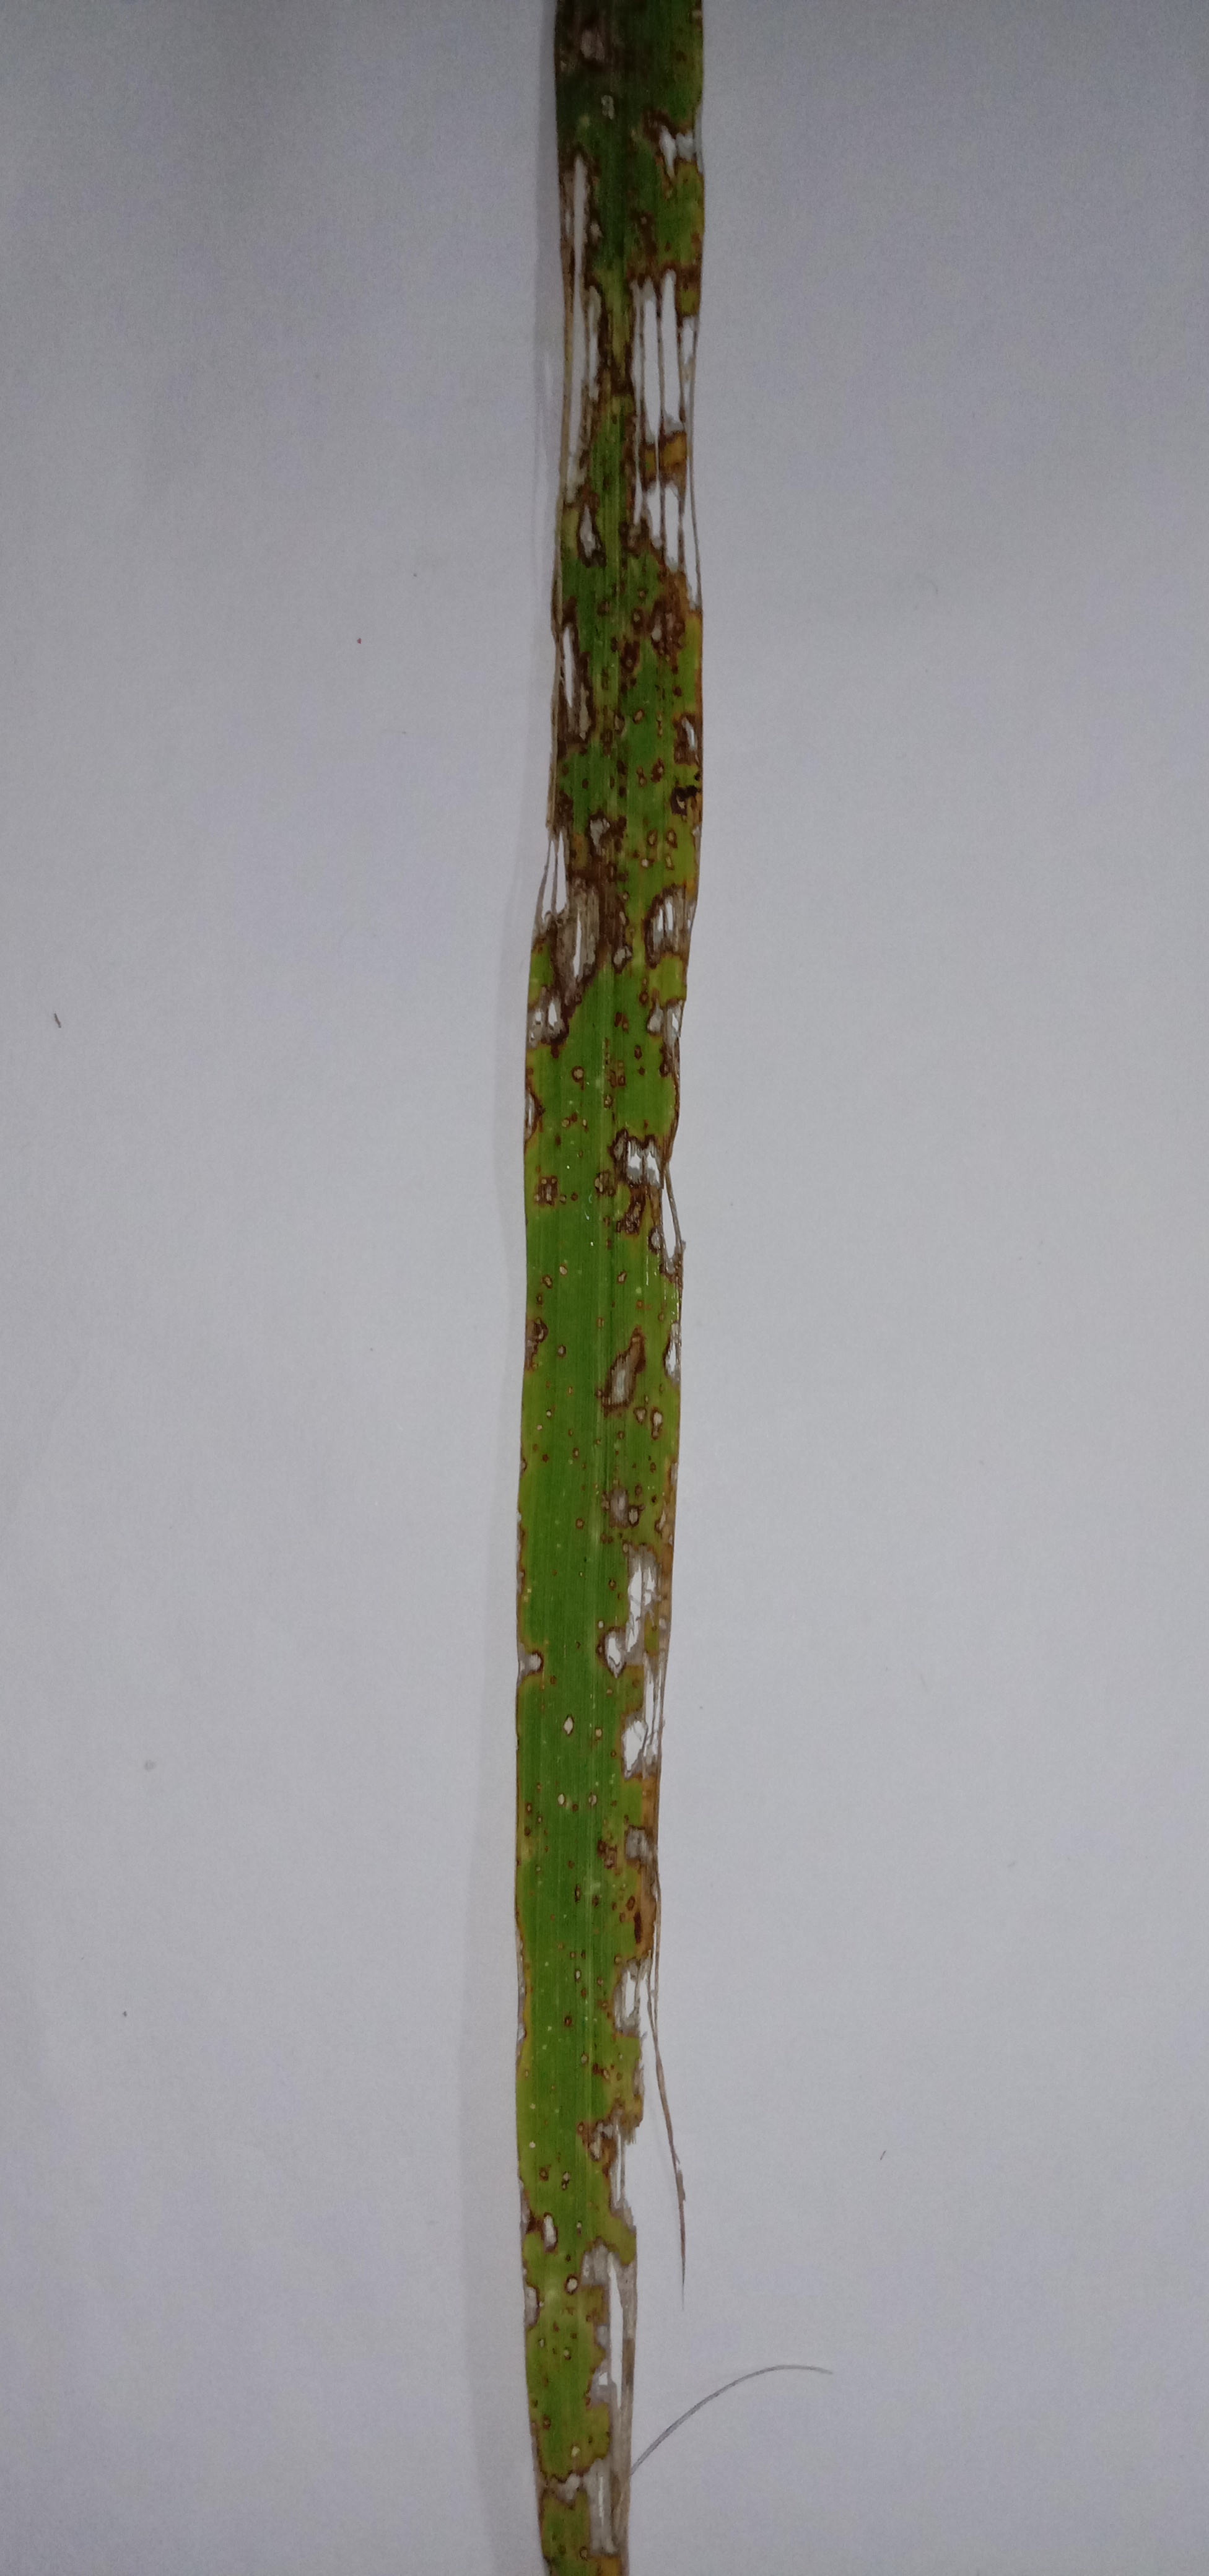
Label: Rice___Leaf_Blast